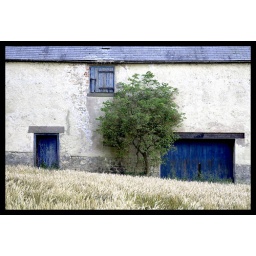
My favorite old building - a barn, near my home in North Nottinghamshire